Maghrebi script

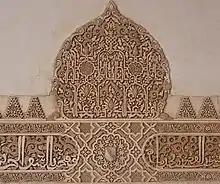
Different scripts at the Alhambra built in the Emirate of Granada. The exodus of Muslims from Iberia influenced the development of scripts in North Africa.

Under the Almohad dynasty, Arabic calligraphy continued to flourish and a variety of distinct styles developed. The Almohad caliphs, many of whom were themselves interested in Arabic script, sponsored professional calligraphers, inviting Andalusi scribes and calligraphers to settle in Marrakesh, Fes, Ceuta, and Rabat. The Almohad caliph Abu Hafs Umar al-Murtada established the first public manuscript transcription center at the madrasa of his mosque in Marrakesh (now the Ben Youssef Madrasa).